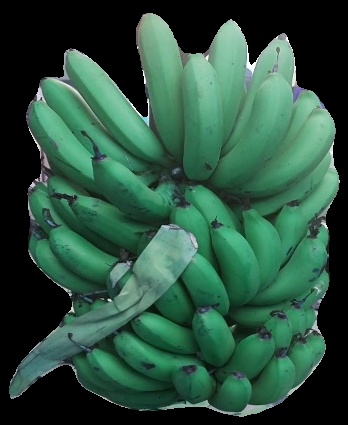
Variety: pachbale
Grade: grade2